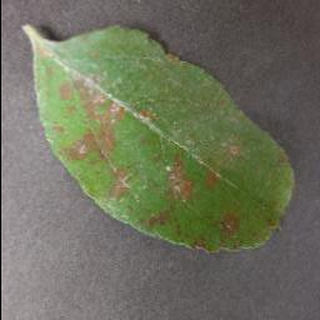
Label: apple_cedar_apple_rust